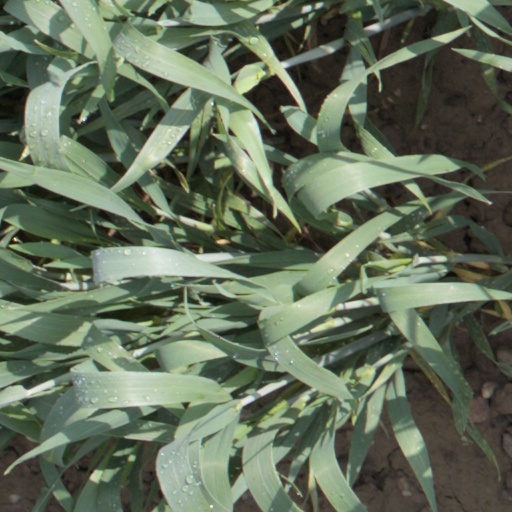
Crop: wheat